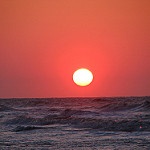
Label: sea